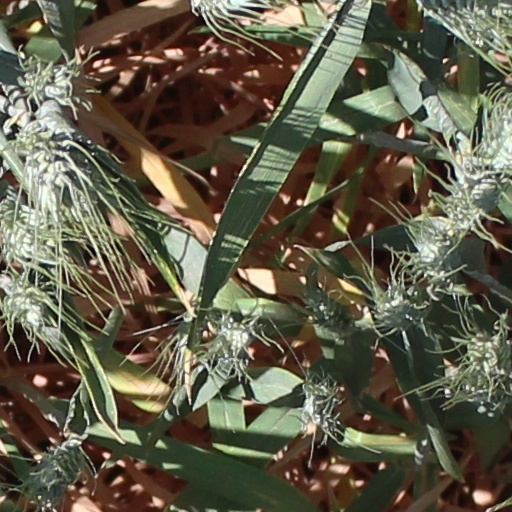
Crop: wheat